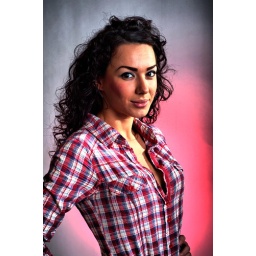
strobist: unknown light in 4' softbox c/r, red gelled light on white background.